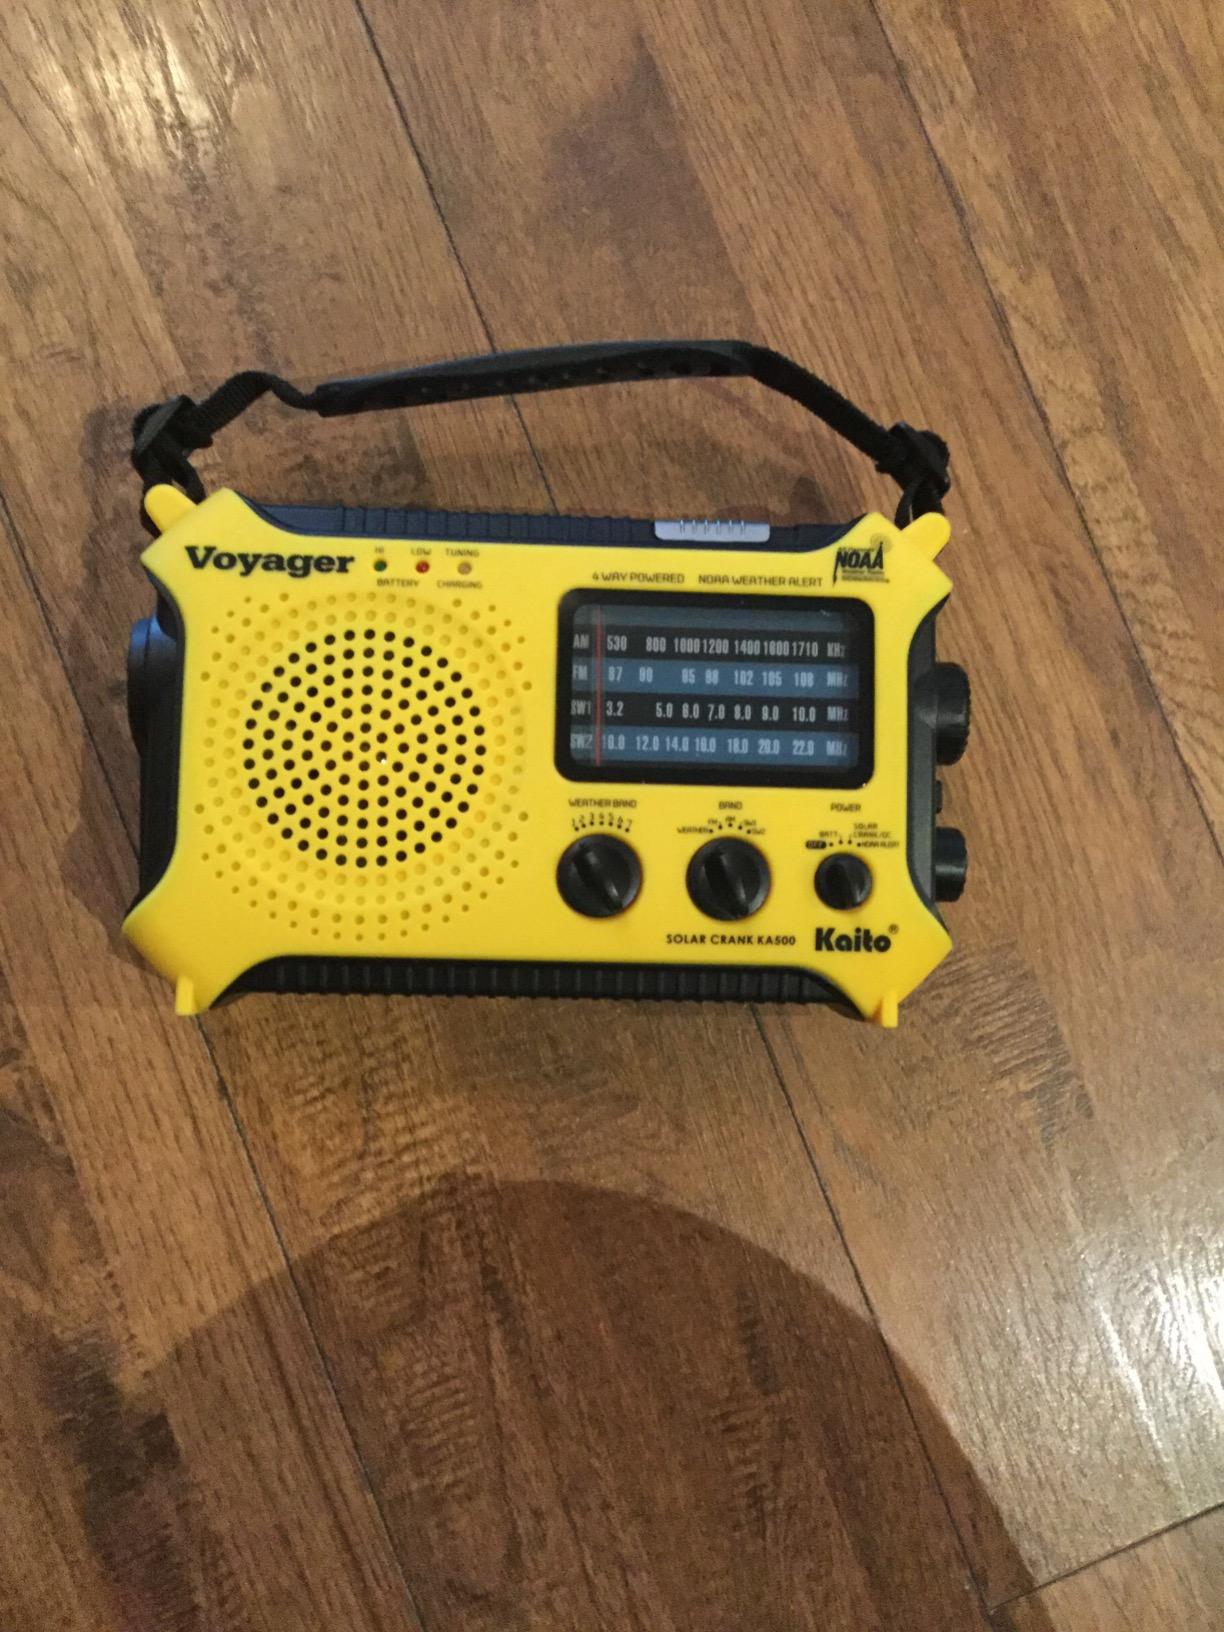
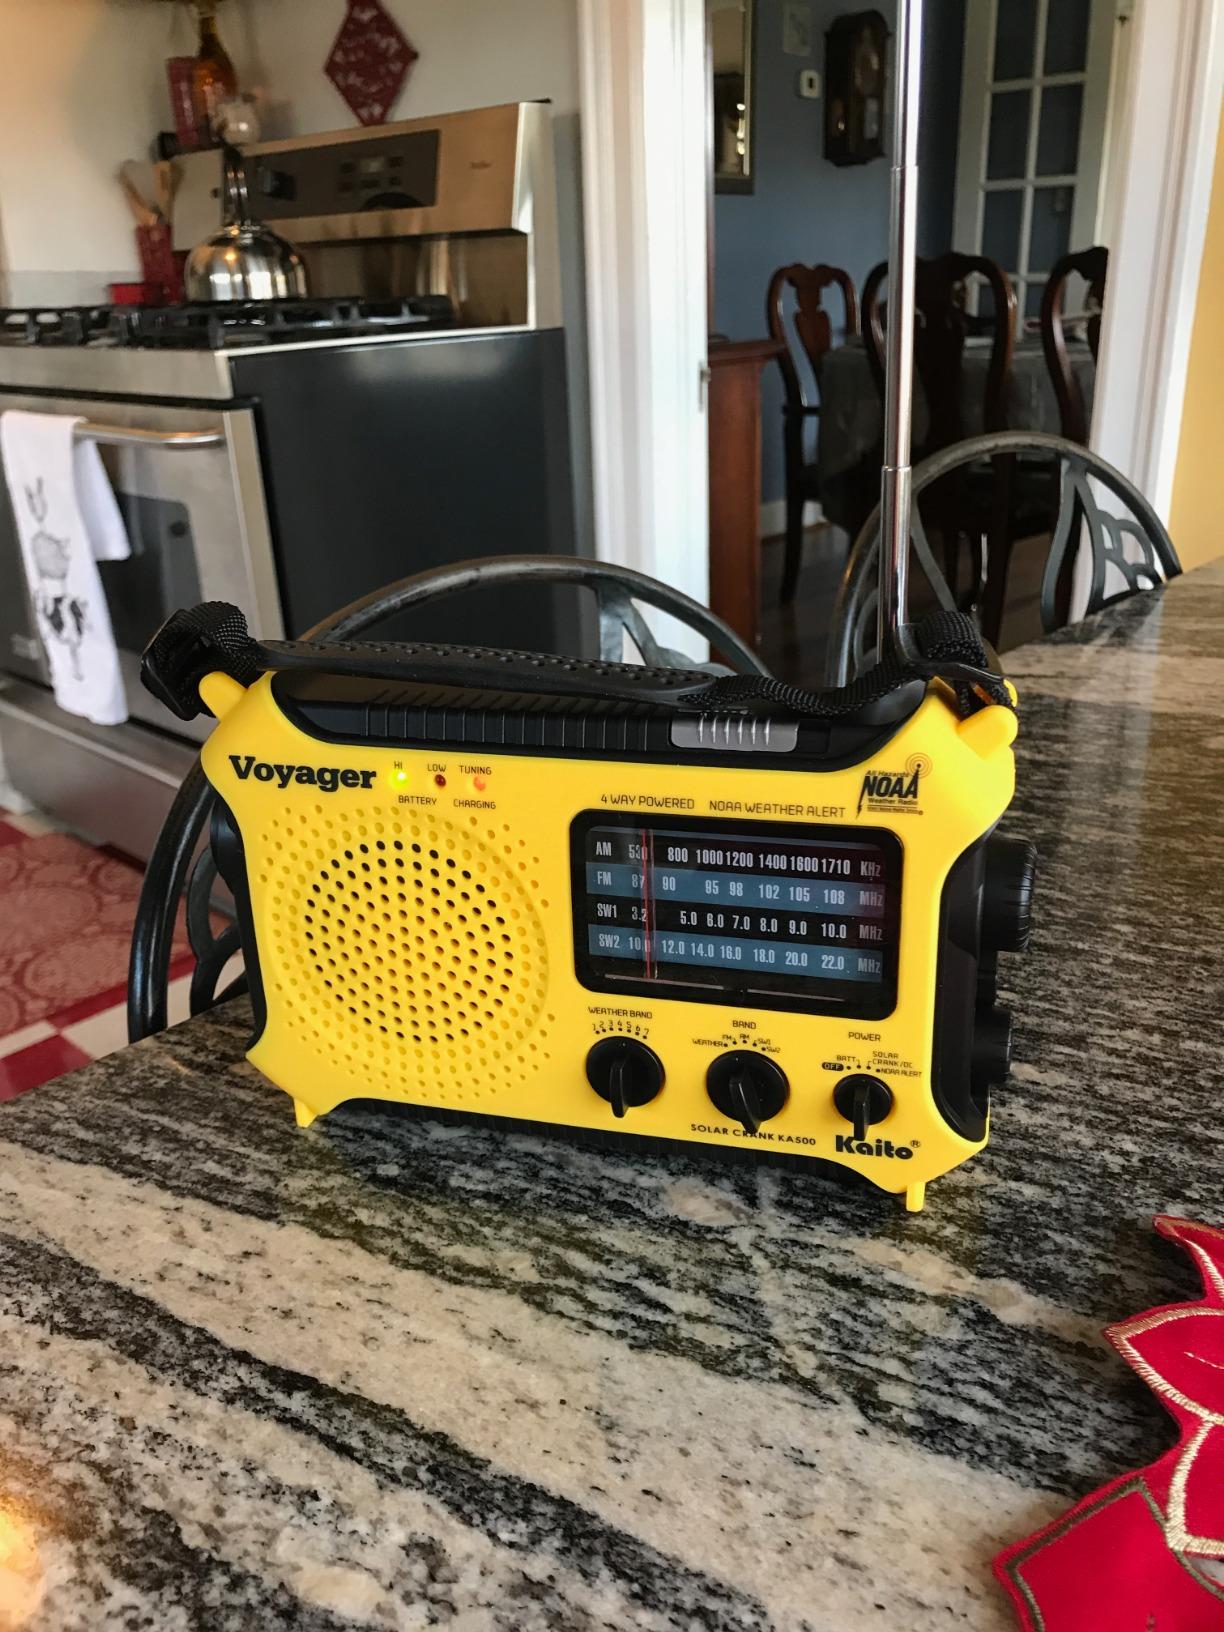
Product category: radio
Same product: yes